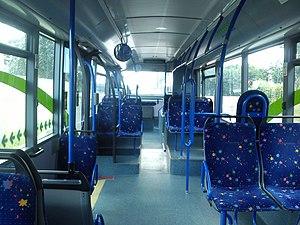
Van Hool NewA330 intérieur
Le Van Hool NewA330 est un autobus urbain et trolleybus fabriqué et commercialisé par le constructeur belge Van Hool depuis 2002.